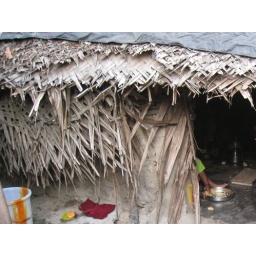
A girl can be seen eating dinner, probably rice with a potato and tomato based soup poured over it.